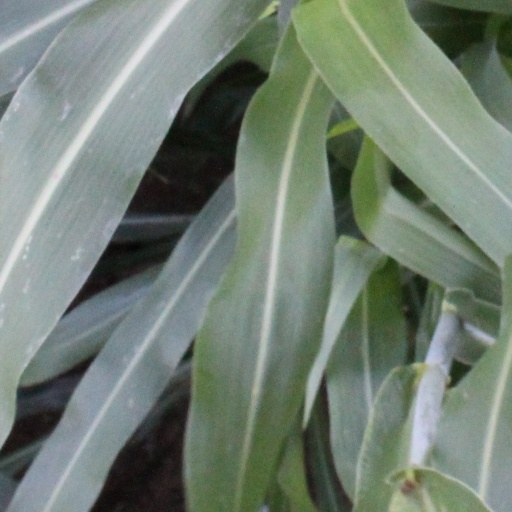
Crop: sorghum